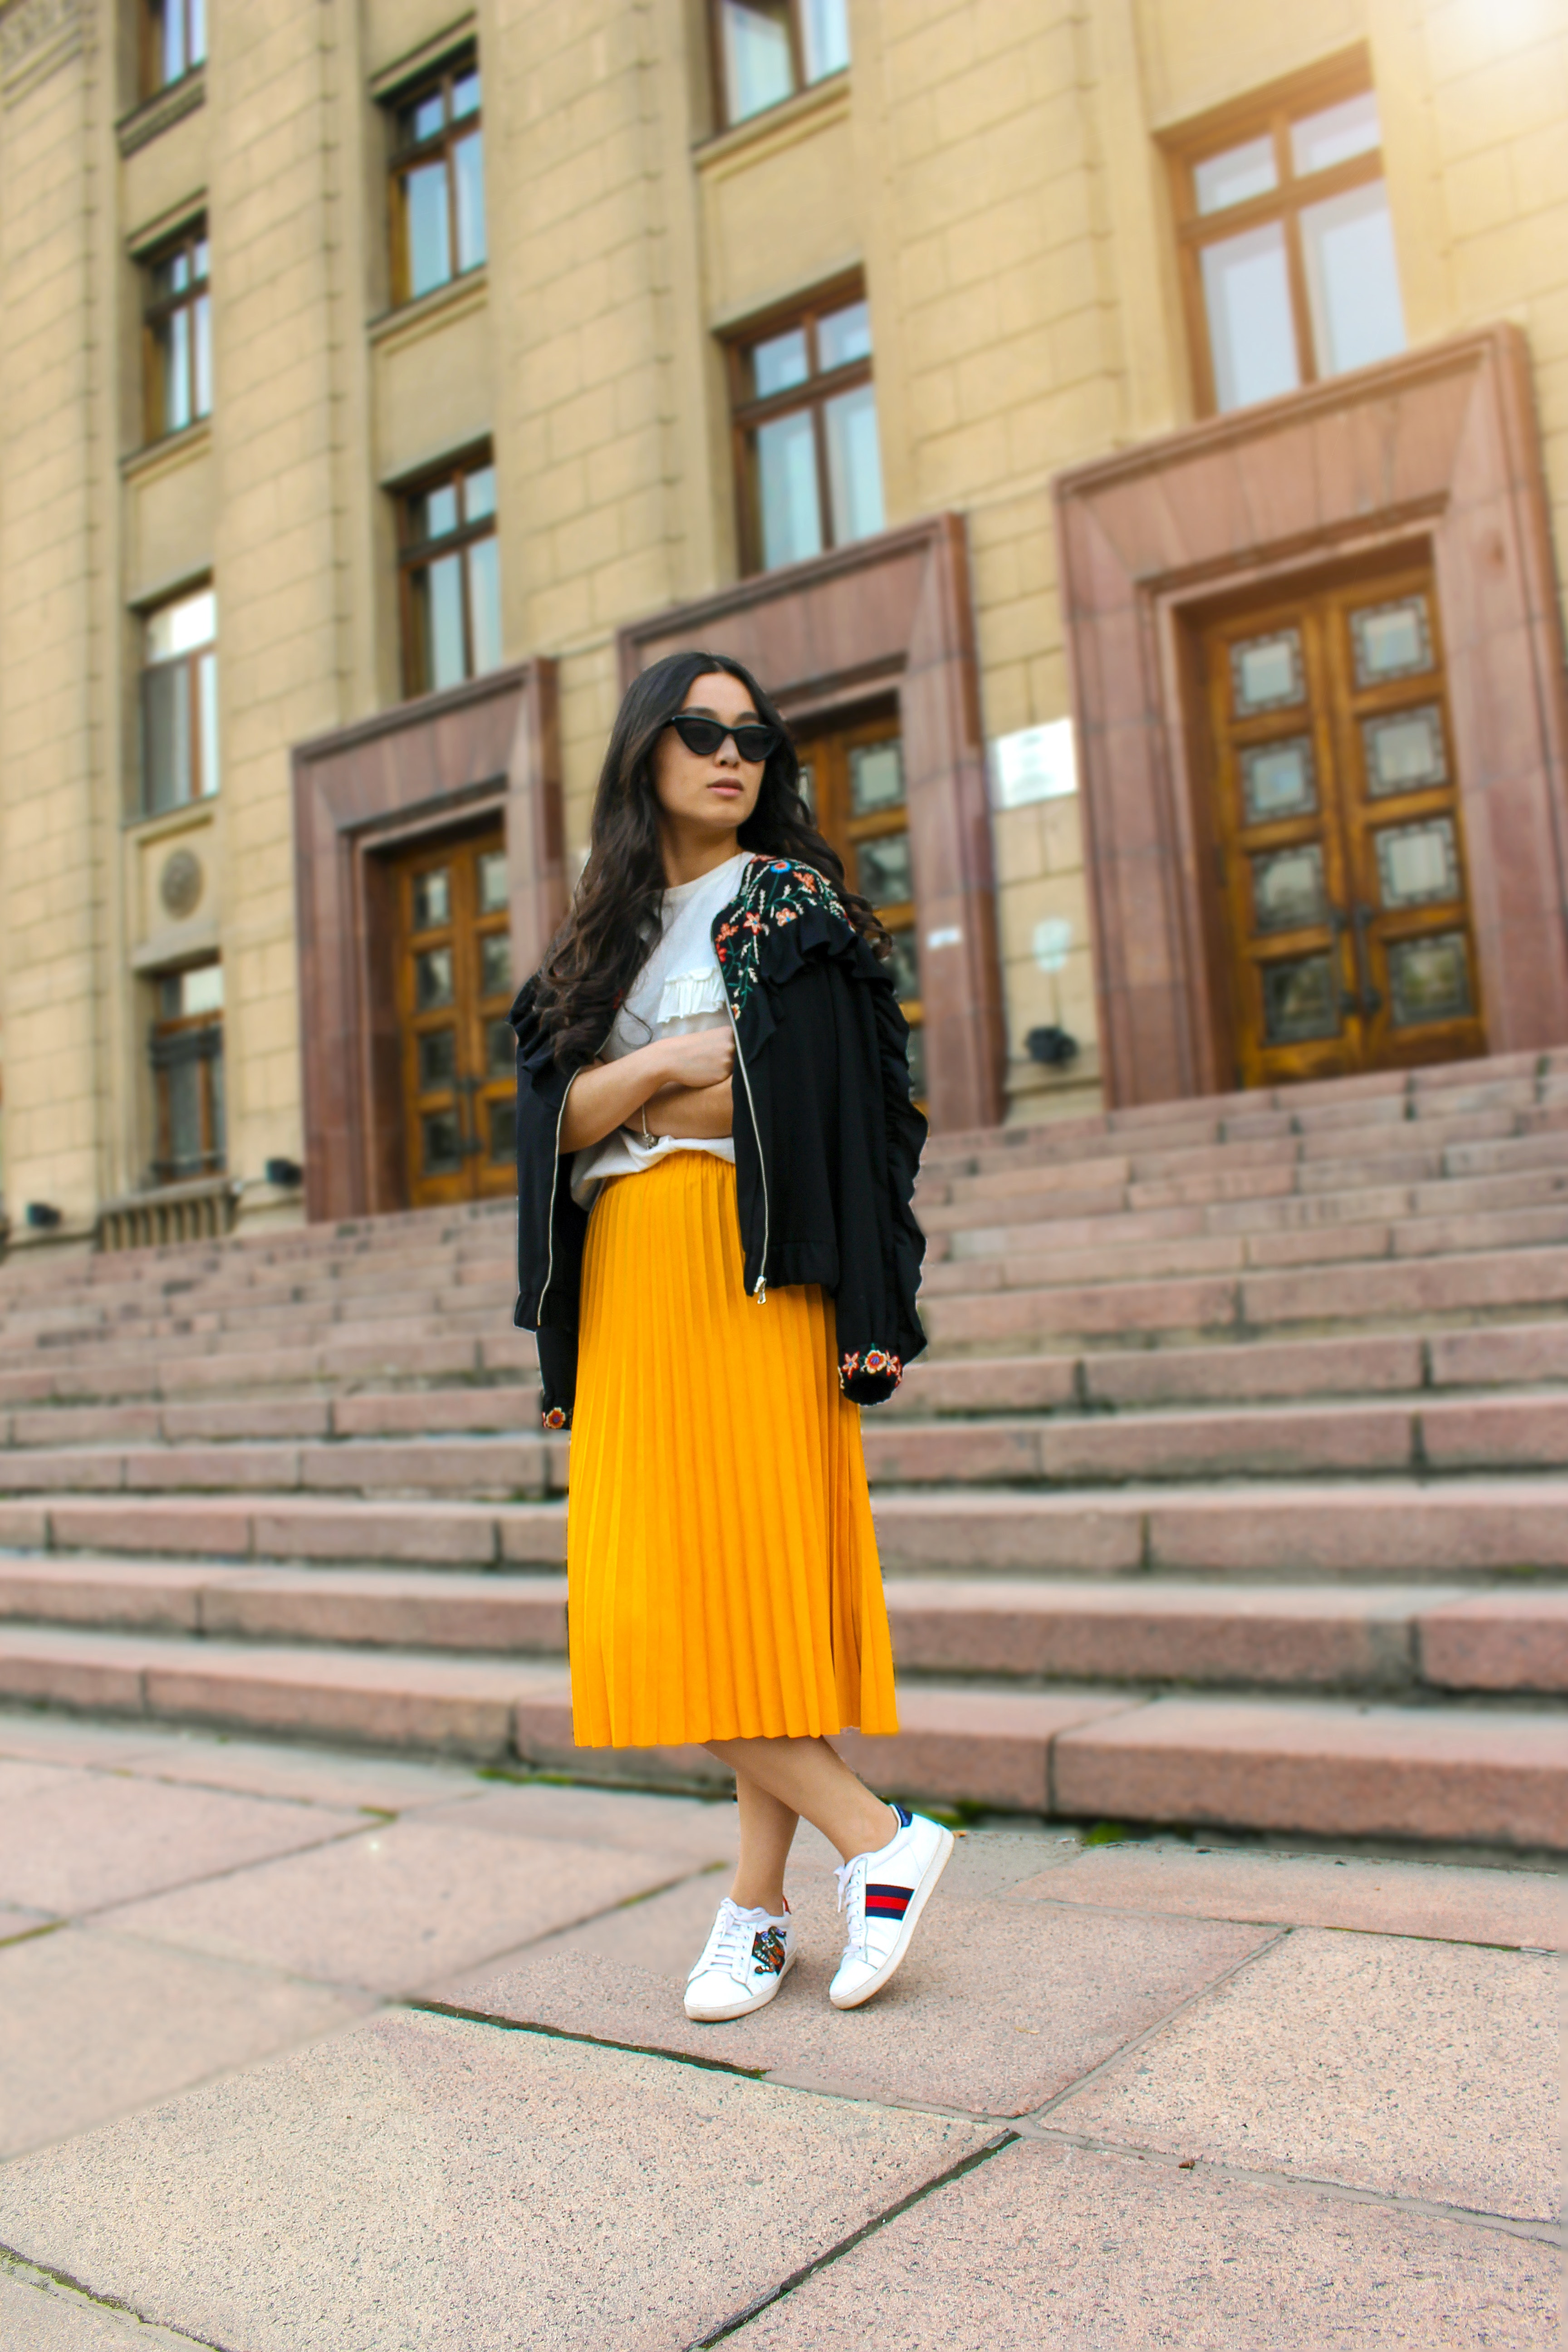
clothing, street fashion, white, yellow, photograph, black, fashion, waist, snapshot, footwear, shoulder, crop top, shoe, black and white, outerwear, dress, photography, neck, Pencil skirt, jacket, blazer, top, shirt, leather, style, sleeve, photo shoot, collar, fashion accessory, blouse, knee, t shirt